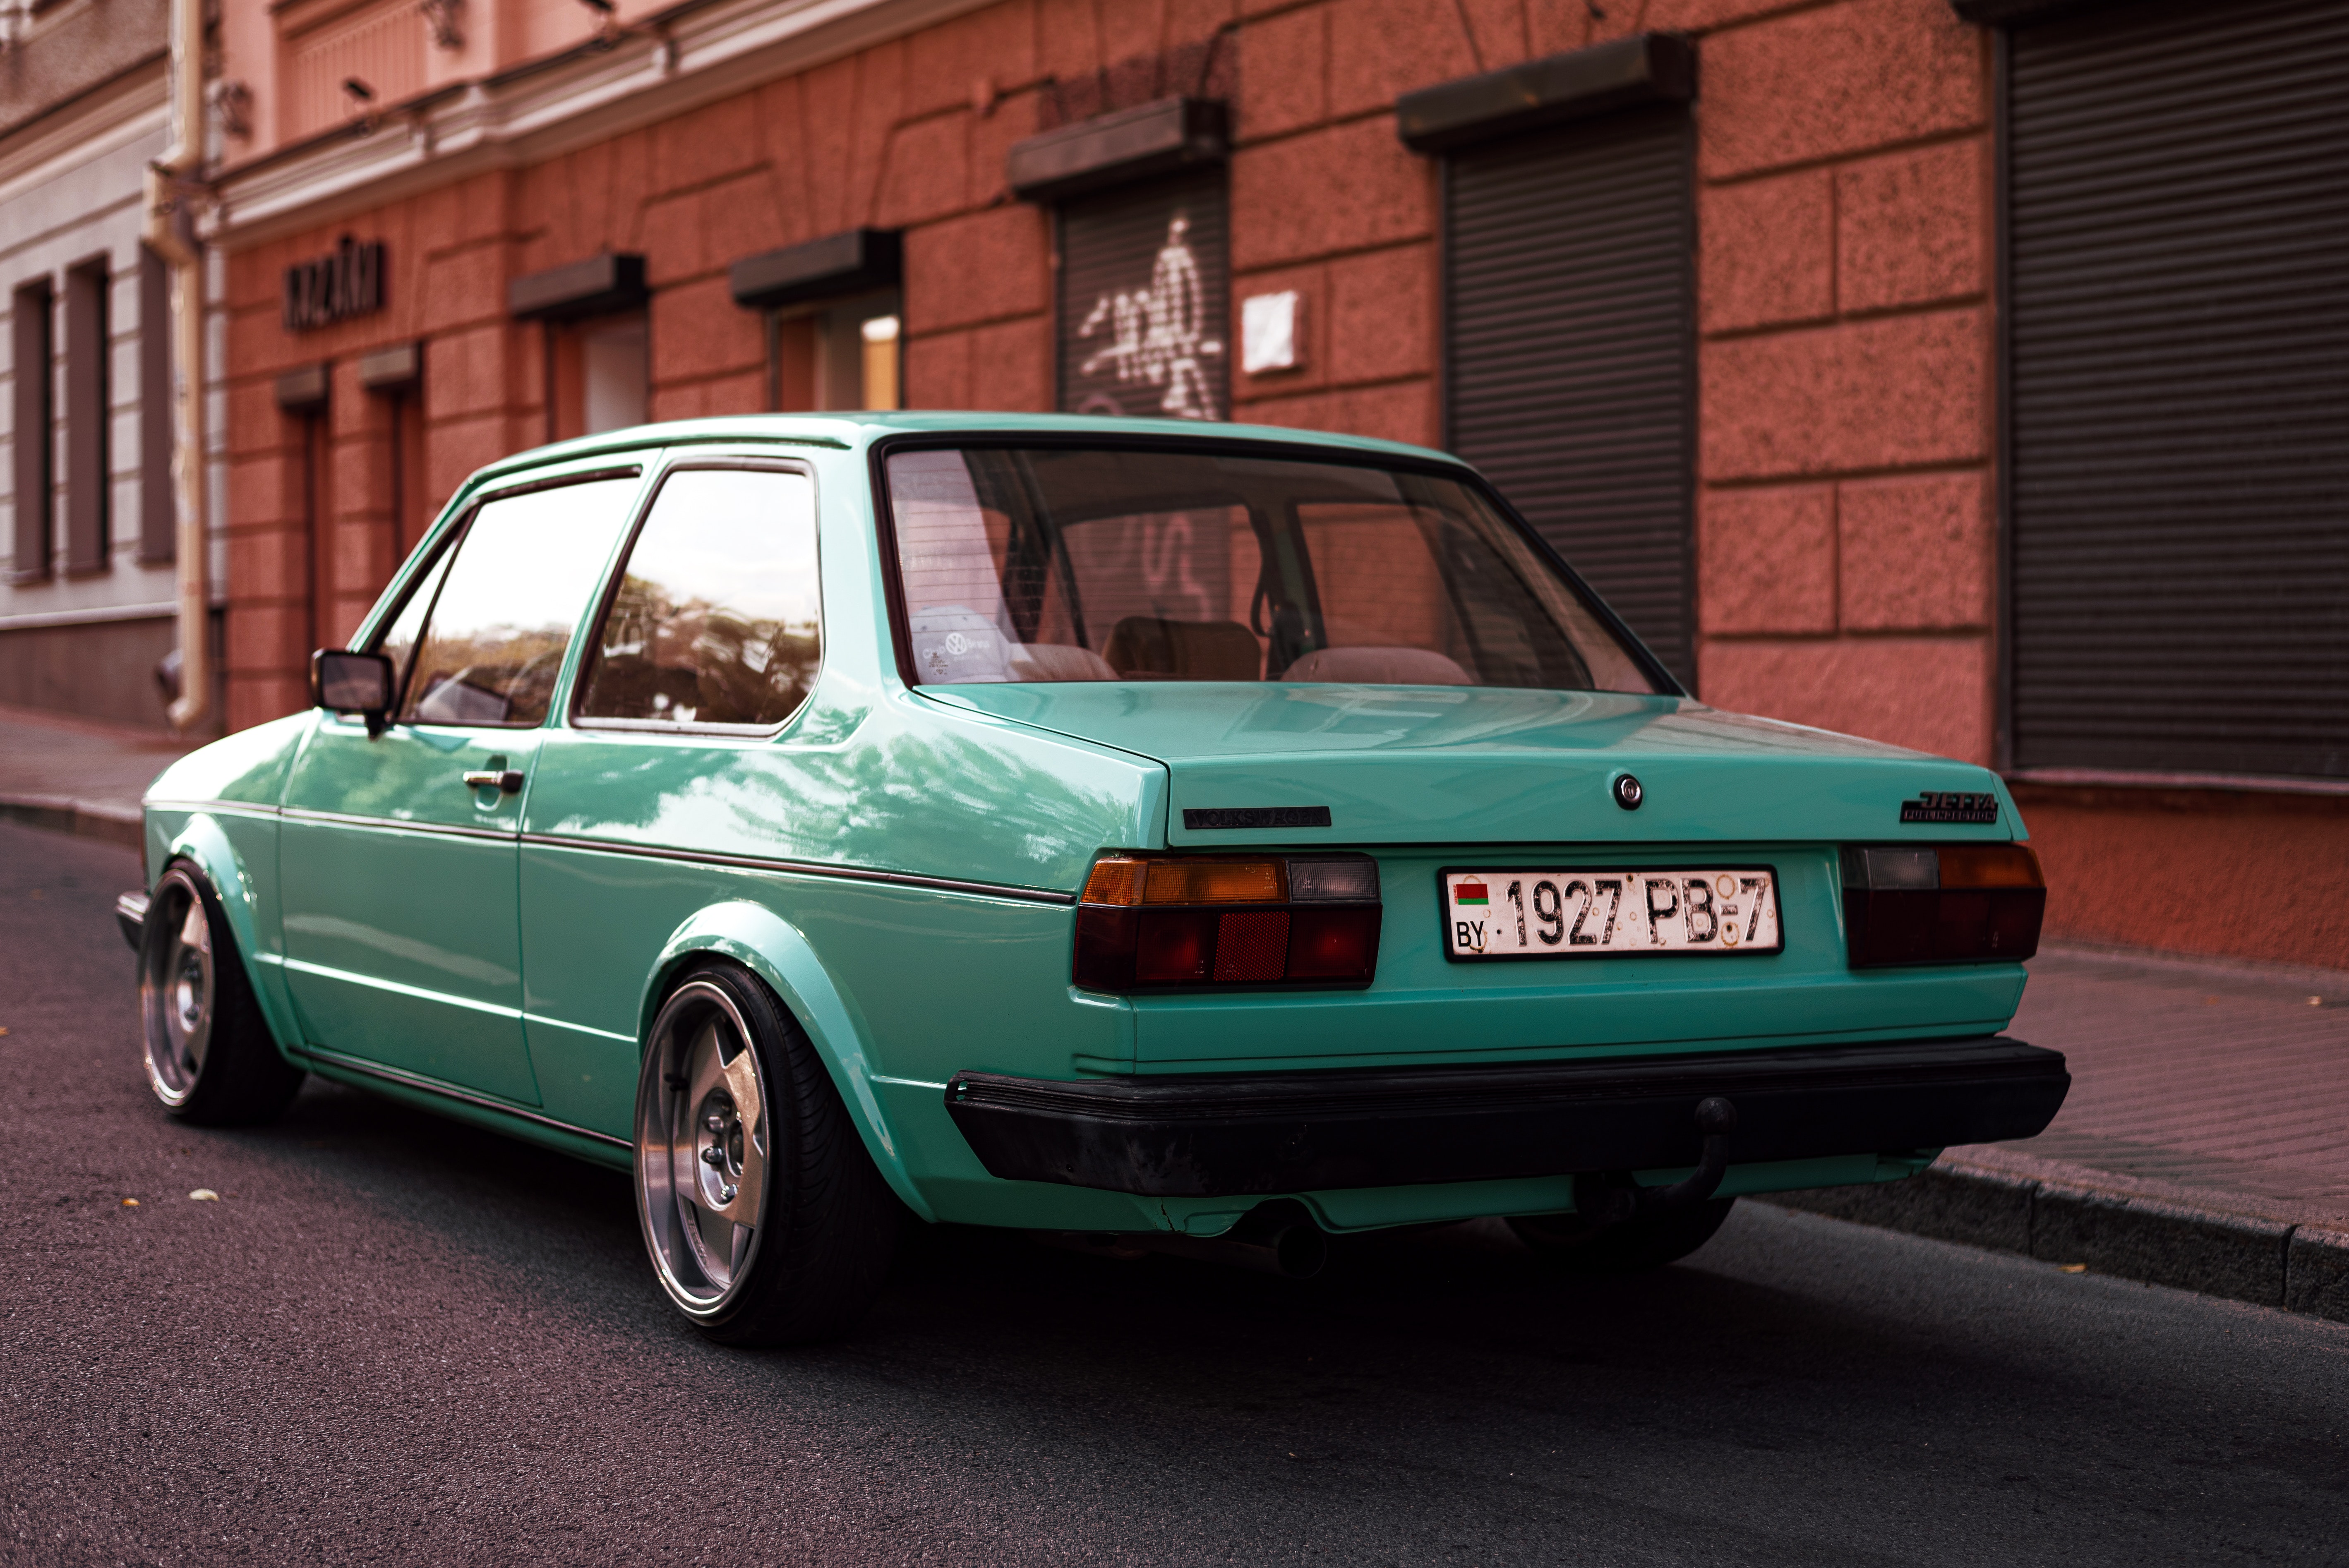
car, tire, wheel, vehicle, vehicle registration plate, window, automotive lighting, alloy wheel, motor vehicle, bumper, personal luxury car, automotive design, rim, building, rolling, automotive wheel system, classic car, automotive exterior, Automotive side marker light, family car, volkswagen, hatchback, luxury vehicle, kit car, trunk, compact car, Regularity rally, sedan, coupe, automotive tire, hardtop, city car, bmw, full size car, brick, door, automotive tail brake light, exhaust system, sports car, automotive exhaust, executive car